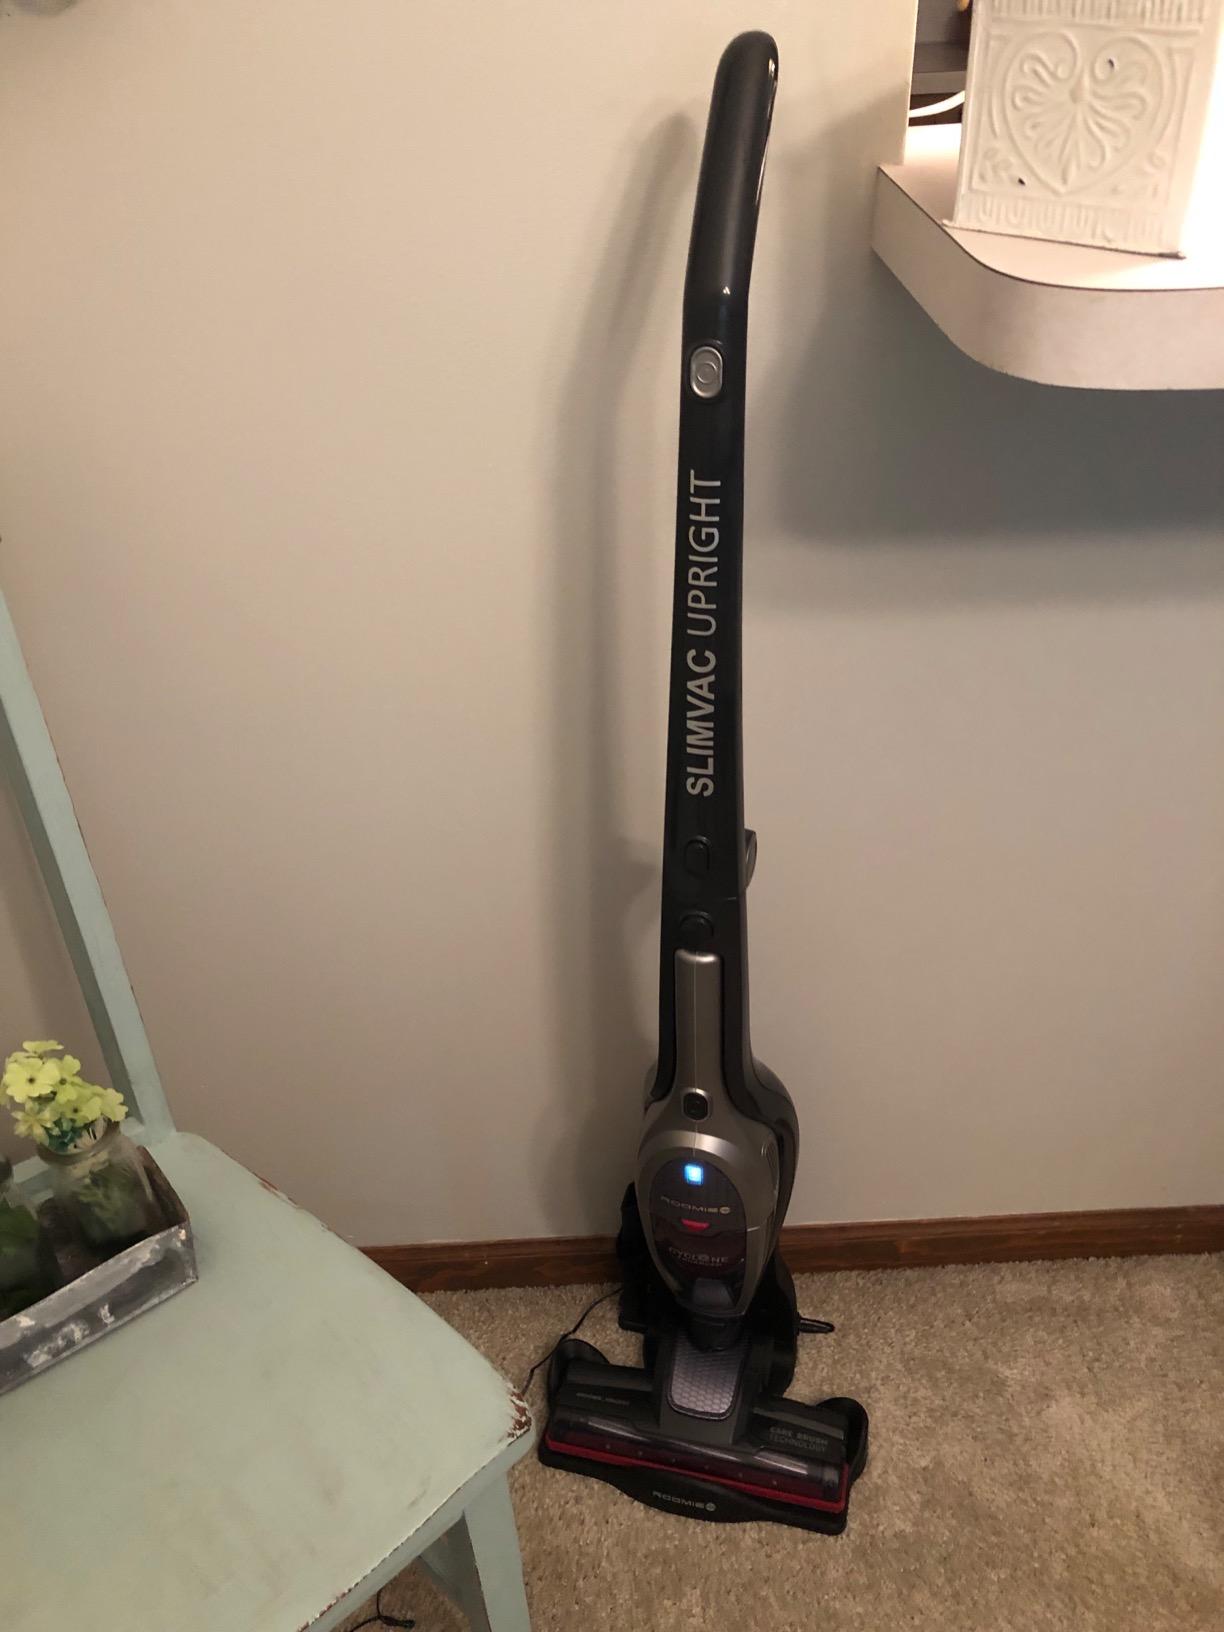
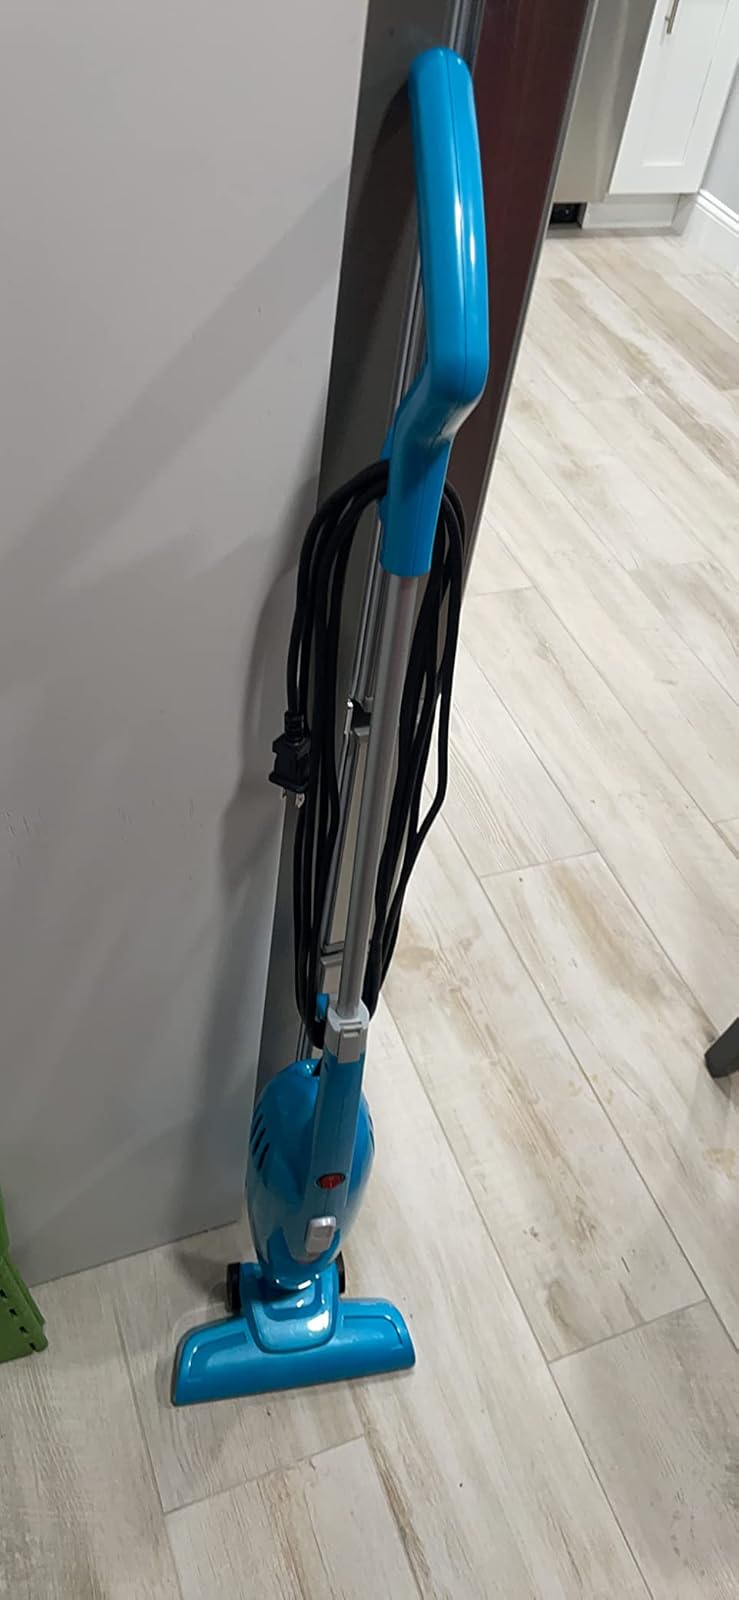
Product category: items_vacuum
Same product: no